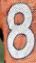
Number: 8